Antonio Loprieno

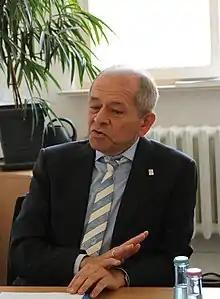
Antonio Loprieno during an interview in Berlin in September 2018.

Antonio Loprieno (born 1955 in Bari) is a Swiss Italian Egyptologist and Professor of History of Institutions at the University of Basel. From 2005 to 2015, he was rector of the University of Basel. He was also president of the Rectors’ Conference of the Swiss Universities (CRUS) from 2008 to 2015. From 2018 to 2024, he was president of ALLEA, the European Federation of Academies of Sciences and Humanities, and of the Swiss Academies of Arts and Sciences. From December 2019 to December 2020, he was president of the Jacobs University Bremen.